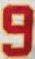
Number: 9